Paja Formation

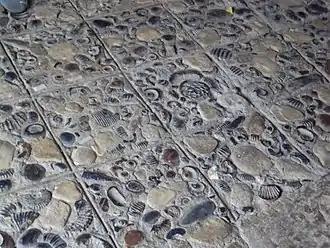
Ammonites of the Paja Formation in the floor of Convento del Santo Ecce Homo

The Paja Formation is the richest Mesozoic fossiliferous formation of Colombia. Fauna of dinosaurs, "Padillasaurus", and various marine reptiles, among which plesiosaurs, ichthyosaurs, pliosaurs and turtles make up the vertebrate assemblage. Furthermore, many ammonites, the foraminifer "Epistomina", decapods, flora and fossil fish have been recovered from the formation. Paja ammonites have been used in the walls and floor of the near Villa de Leyva.